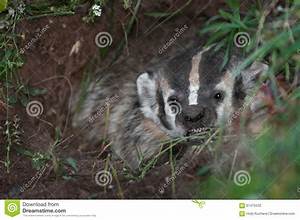
Label: scoiattolo